Friedrich Gotschalk

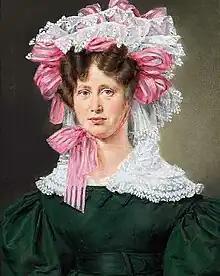
Marie Frederikke Kierulff

Gotschalk was married to Marie Frederikke Kierulff (1681–1870), daughter of Søren Severin Kierulf (1752–1834) and Friderica Amalia Humble (1770–1811). They had three sons and six daughters. Gotschalk's brother Edouard was married to her sister Cathinka Hampton Kjerulff (1806–1835).